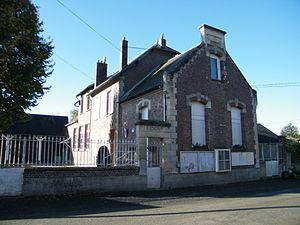
Bâtiments communaux.
Assainvillers est une commune française située dans le département de la Somme en région Hauts-de-France.